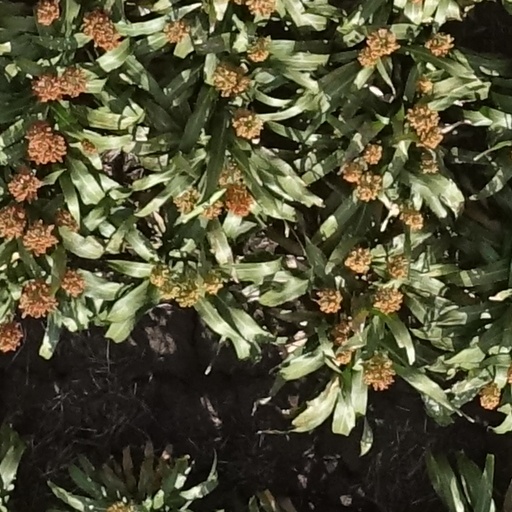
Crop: sorghum